Ralph Chubb

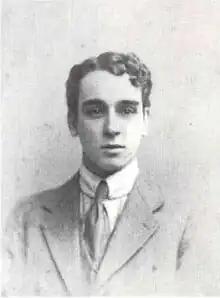
Ralph Chubb in 1912

Ralph Nicholas Chubb (8 February 1892 – 14 January 1960) was an English poet, printer and artist. Heavily influenced by Whitman, Blake, and the Romantics, his work was the creation of a highly intricate personal mythology, one that was anti-materialist and sexually revolutionary.